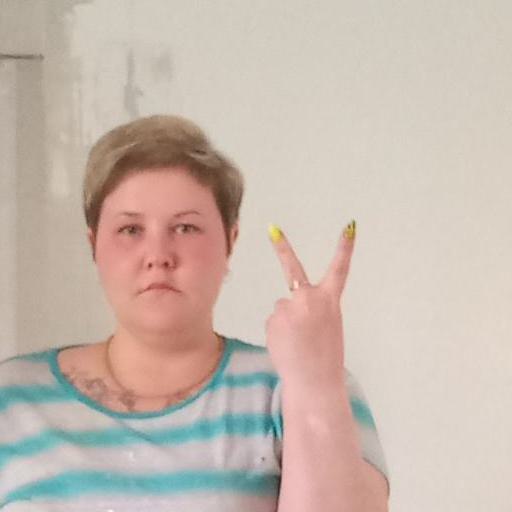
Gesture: peace_inverted